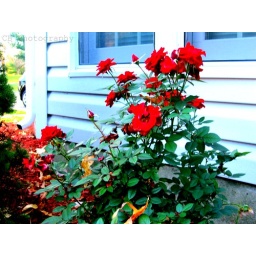
in front of my house, red and pink roses :D